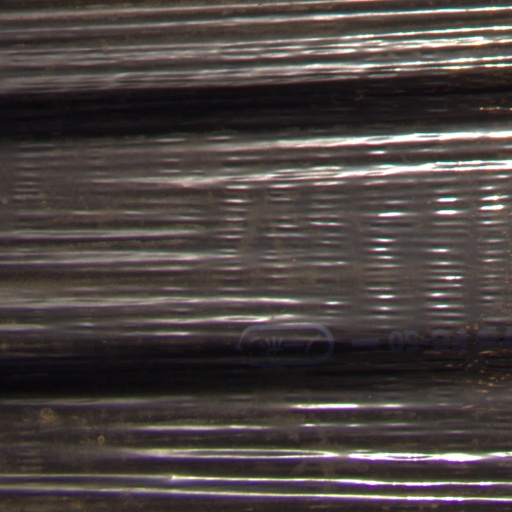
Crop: Jerusalem artichoke